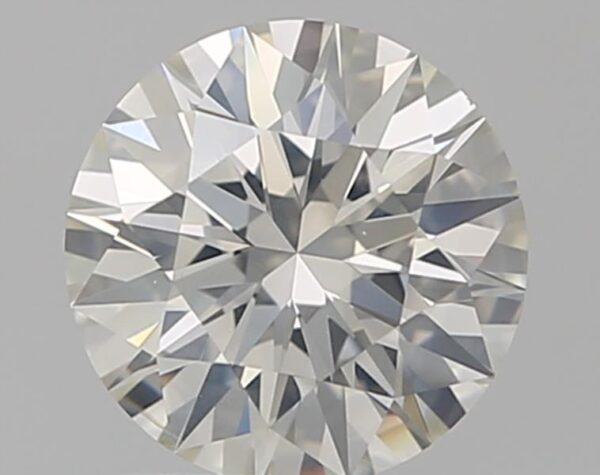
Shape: round
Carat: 1.05
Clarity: SI2
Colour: I
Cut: EX
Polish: EX
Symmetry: EX
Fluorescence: F
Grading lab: GIA
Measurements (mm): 6.6 x 6.64 x 4.06